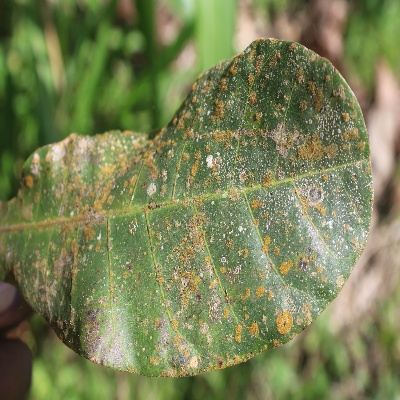
Crop: Cashew
Condition: red rust